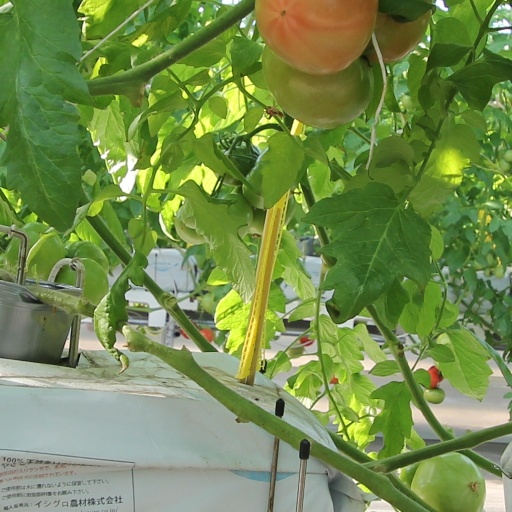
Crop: tomato